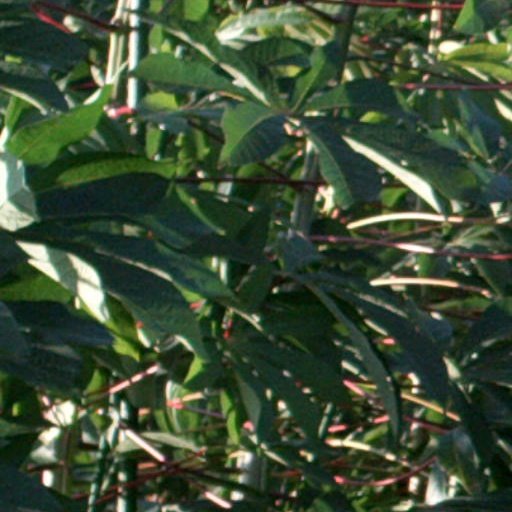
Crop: cassava